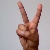
The image shows a hand gesture representing the letter 'V' in Indian Sign Language.